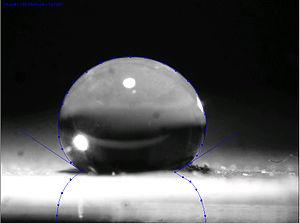
L'angle de contact d'un liquide sur un solide est l'angle dièdre formé par la surface du solide et celle du liquide le long de leur ligne de contact. Sa valeur d'équilibre se calcule par la loi de Young-Dupré.
L’hydrophobie caractérise les surfaces qui semblent repousser l'eau. En réalité, il ne s'agit pas d'une réelle répulsion, mais plutôt du fait que l'eau étant une molécule polaire, elle a une très nette attirance préférentielle pour les autres molécules polaires, ce qui va amener ces molécules à s'assembler entre elles et former des billes qui semblent être repoussées par les molécules non polaires avec lesquelles elles n'ont pas une aussi forte affinité, alors qu'en réalité, ce sont les affinités entre les molécules polaires qui chassent vers l'extérieur de ces billes, les molécules qui n'ont pas la même affinité avec elle - un peu de la même façon que le poids de l'eau chasse du milieu, les corps moins denses qui n'ont pas la même capacité que les molécules d'eau à être attirés par la gravitation. Ici, les molécules non polaires sont chassées vers la surface des billes formées par les molécules polaires.